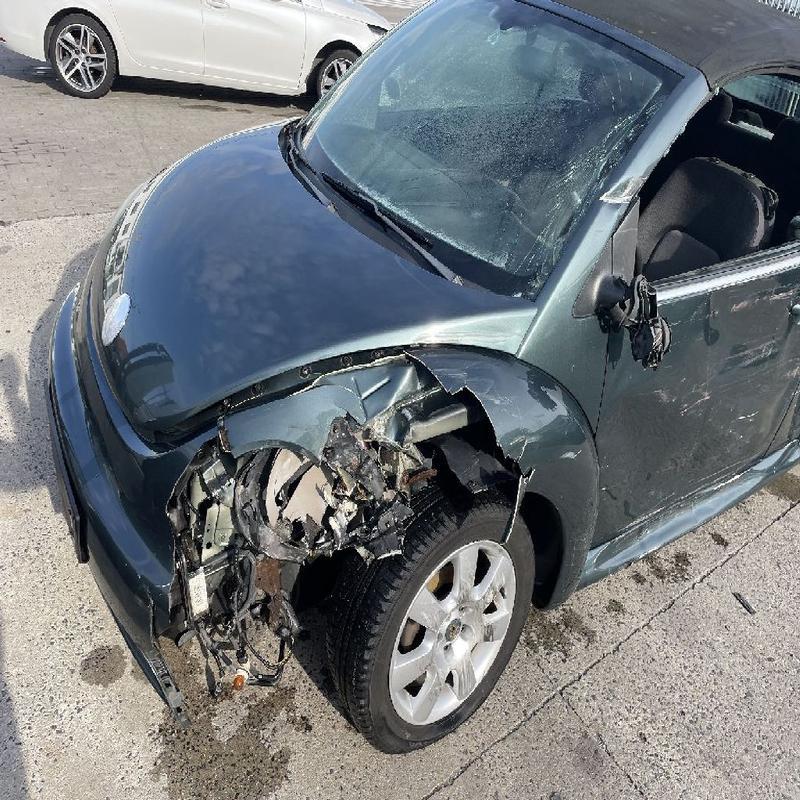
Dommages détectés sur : plaque d'immatriculation avant, pare-choc avant, pare-brise avant, aile avant gauche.
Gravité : majeur